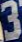
Number: 3